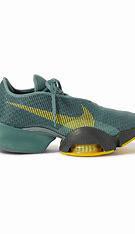
Brand: Nike
Model: Air Zoom Superrep 2